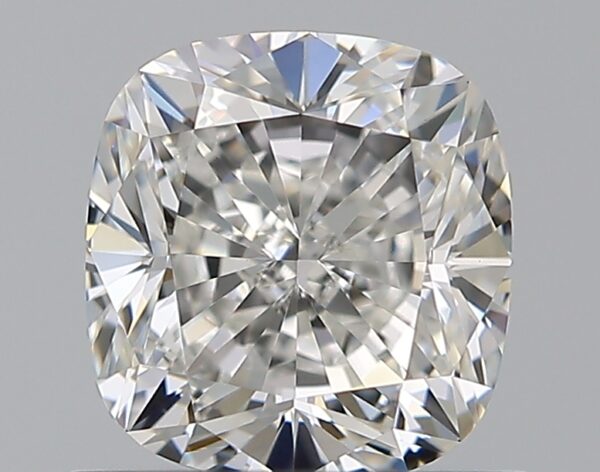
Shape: cushion
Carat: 1
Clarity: VVS1
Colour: G
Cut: VG
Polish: EX
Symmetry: VG
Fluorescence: N
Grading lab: GIA
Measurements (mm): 5.69 x 5.38 x 3.85